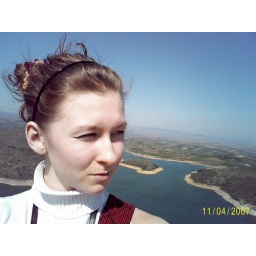
lake near Pergamon hill